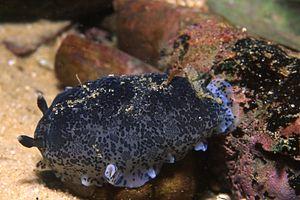
Dendrodoris est un genre de nudibranches de la famille des dendrodorididés.
Dendrodoris caesia est une espèce de nudibranche de la famille des dendrodorididés.